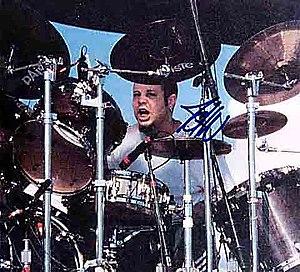
John Otto. Galego: John Otto nos pratos. Italiano: John Otto mentre suona la batteria. John Otto mentre suona la batteria, durante un concerto. Polski: John Otto. Русский: Джон Отто до участия в Limp Bizkit был джазовым барабанщиком школы искусств Дугласа Андерсона и играл в авангардных группах. Svenska: John Otto. Українська: Джон Отто до участі в Limp Bizkit був джазовим барабанщиком школи мистецтв Дугласа Андерсона і грав у авангардних гуртах. 中文: 鼓手約翰·奧托（英语：John Otto (drummer)）在加入林普巴茲提特前，曾在當地的藝術學校學習打鼓。.
Cet article est une liste de batteurs de heavy metal, classés par ordre alphabétique. La première colonne comporte le nom des batteurs tandis que la seconde liste leur pays d'origine.
John Otto est un musicien américain né le 22 mars 1977. Connu comme batteur du groupe Limp Bizkit, il est le cousin du bassiste du groupe Sam Rivers.